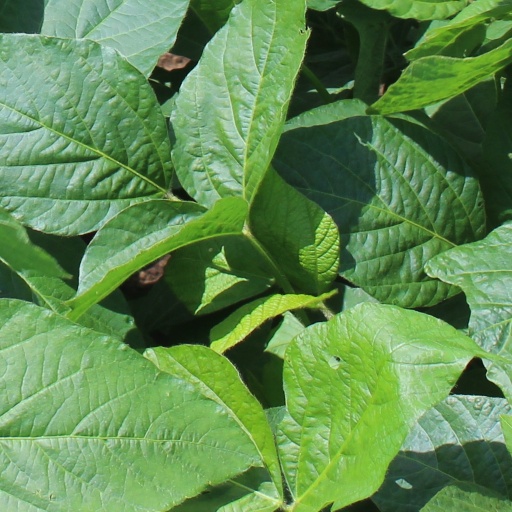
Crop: soybean